History of the Jews in Hebron

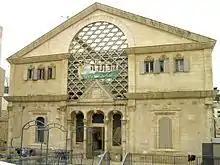
, former Jewish clinic in central Hebron. Constructed in 1893 by , a Sephardi Jew from Rhodes

During the Ottoman period (1516-1917), Jews from all over the Middle East settled in Hebron, which became a center of Jewish learning. In 1540, Rabbi Malkiel Ashkenazi bought property from the Karaites who had lived there since the 10th century, creating what became known as the Jewish courtyard. Here he established the Abraham Avinu synagogue, which was destroyed during the 1929 Hebron massacre, razed under Jordanian rule after 1948, and rebuilt after the renewal of Jewish settlement in 1967.